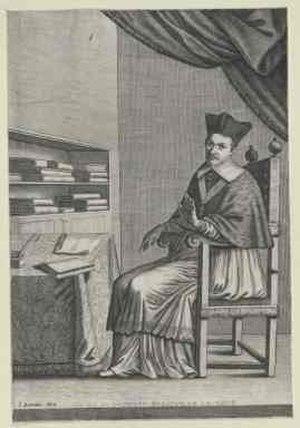
Jean de Plantavit de La Pause, né en 1579 et mort à Pézenas le 28 mai 1651, est évêque de Lodève en 1625, rebâtisseur de la cathédrale et des bâtiments canoniaux après leur saccage par les protestants, inhumé dans la cathédrale de Lodève.